Pirkei Avot

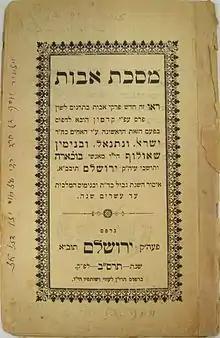
"Pirkei Avot" with Bukharian Judeo-Persian translation

Pirkei Avot (also transliterated as "Pirqei Avoth" or "Pirkei Avos" or "Pirke Aboth", also "Abhoth"), is a compilation of the Jewish theological and ethical teachings and maxims from Rabbinic Jewish tradition. It is part of didactic Jewish ethical literature. Because of its contents, the name is sometimes given as Ethics of the Fathers. "Pirkei Avot" consists of the Mishnaic minor tractate of "Avot", the second-to-last tractate in the order of Nezikin in the Mishnah, plus one additional chapter. "Avot" is unique in that it is the only tractate of the Mishnah dealing "solely" with ethical and moral principles; there is relatively little "Halakha" (Jewish law) in "Pirkei Avot".